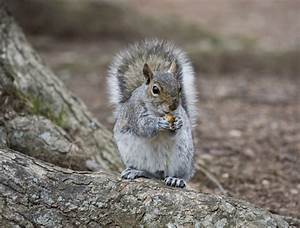
Label: squirrel